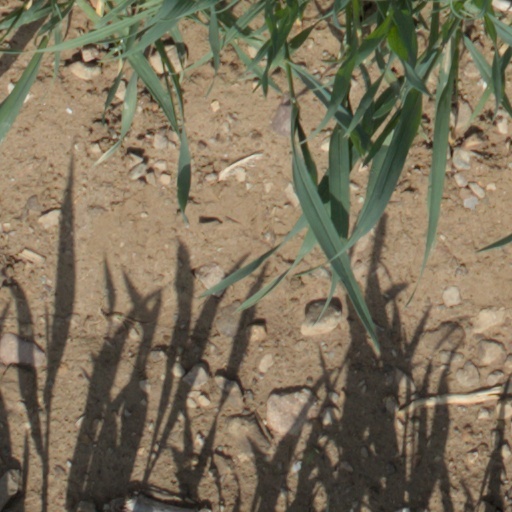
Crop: wheat